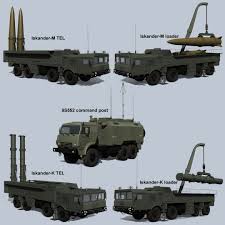
Label: Air Defense